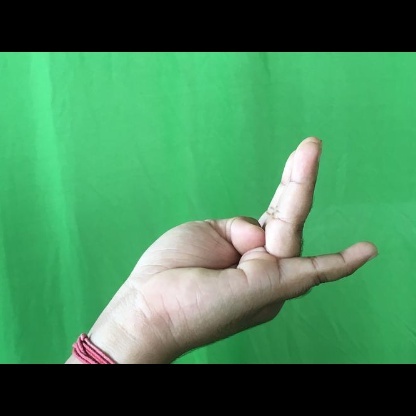
Mudra: Chaturam